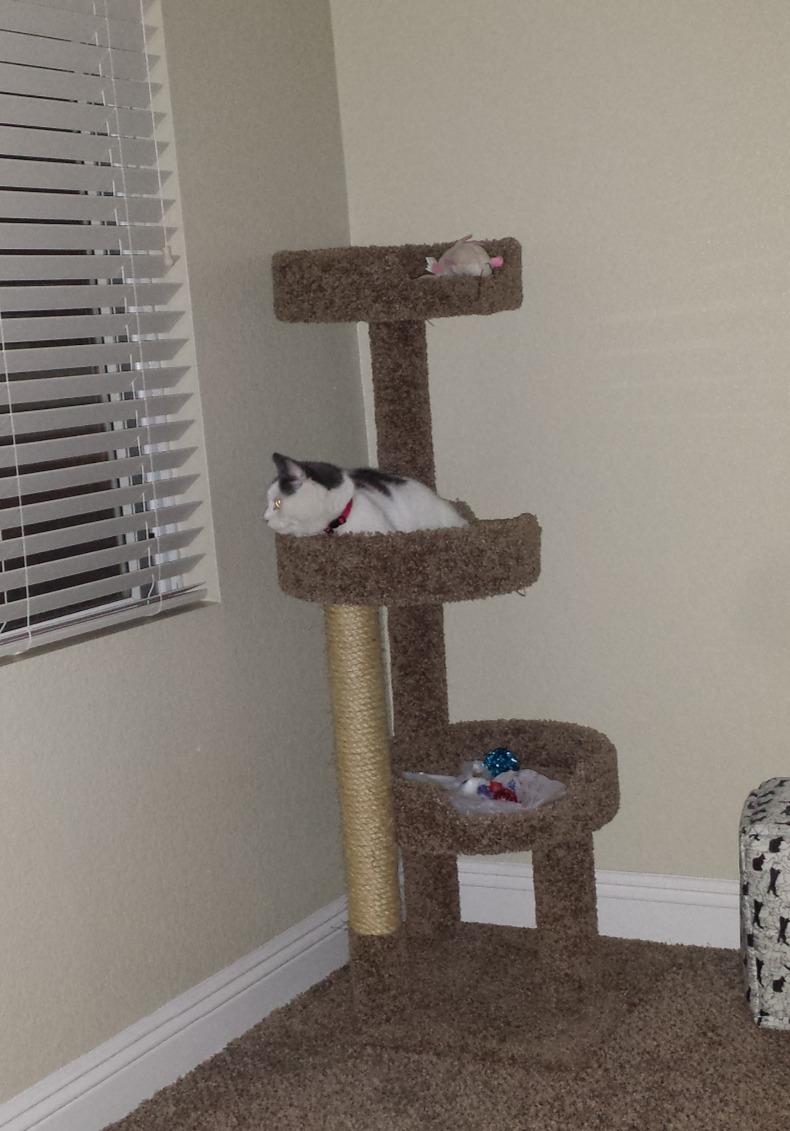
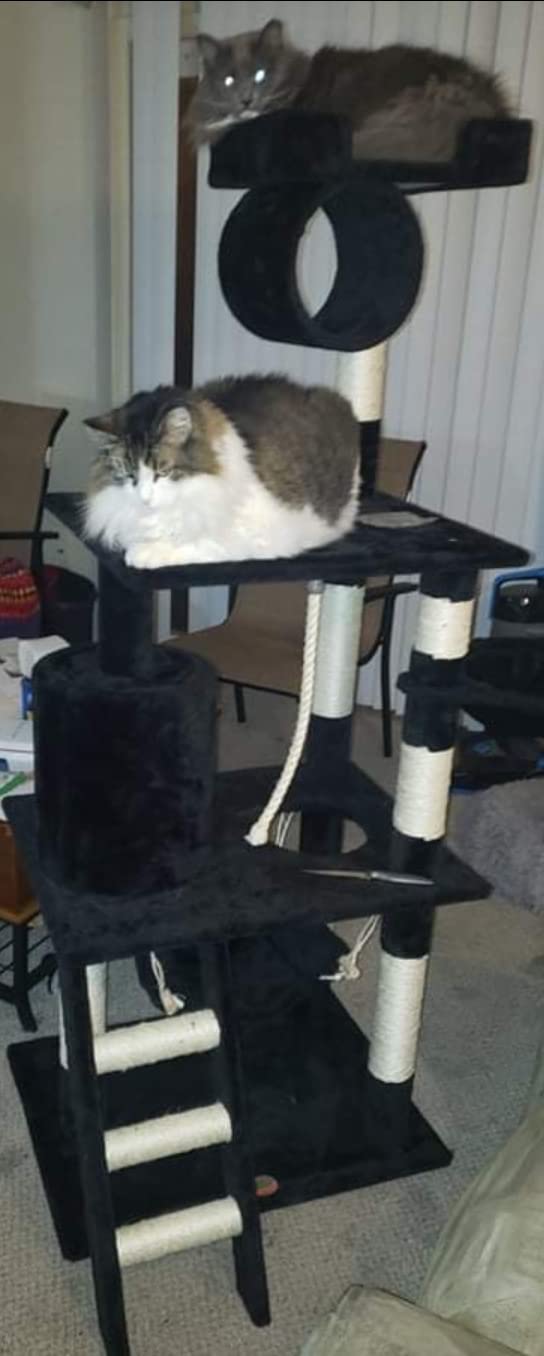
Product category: items_cat tree
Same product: no